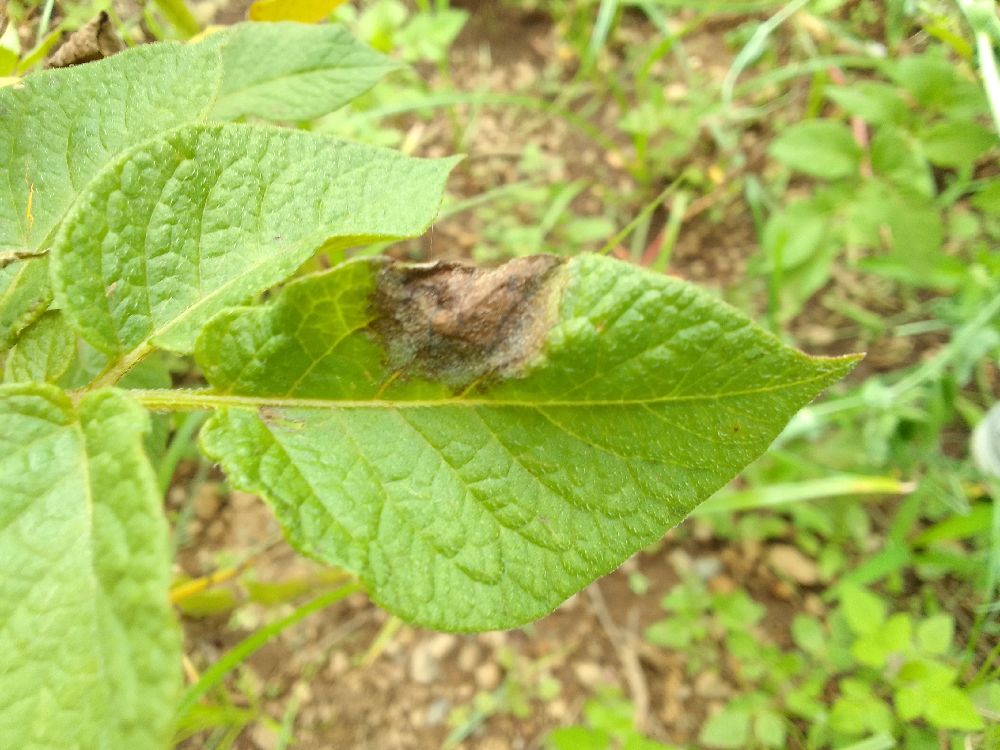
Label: Late blight